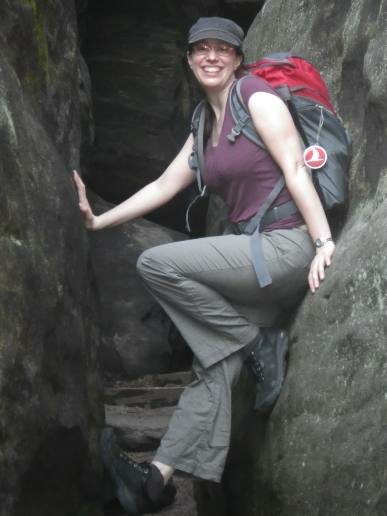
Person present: Yes